Ponta Grossa

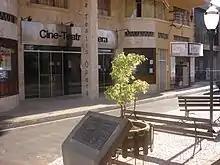
Cine Teatro Opera, it also hosts theatrical events as well as the National Amateur Theater Festival

The Vila Velha State Park was created on 12 October 1953, being listed as Historical and Artistic Heritage of Paraná on 18 January 1966, remaining closed between 2002 and 2004 for revitalization. Access is via BR-376 and is about 28 km from Ponta Grossa and 84 km from the capital of Paraná. The park is a conservation unit under Brazilian law and is administered by the Environmental Institute of Paraná. Much of the route, visitation takes place through trails. What most calls the attention of tourists is the features (which often resemble objects) of the exposed sandstones that originate from erosion and weathering, giving off particles during the melting of the rocks. These that formed on the sand deposit in the Carboniferous, 360 million years ago (Ice age). There is no consensus on which is the main agent, although it certainly involves the action of water. In its area it also has the furnas that are "depressions that resemble craters", there are six furnas in the place, but only two are open to visitation, in one of them there was a panoramic elevator, currently disabled. Also located in the park is Lagoa Dourada, which is also a valley hat was silted up using the material from the Guabiroba River that it has been receiving for being in its floodplain, similar to what occurs in Lagoa Tarumã. The name is due to the reflection of sunlight on the mineral mica present in the place.